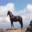
Label: horse